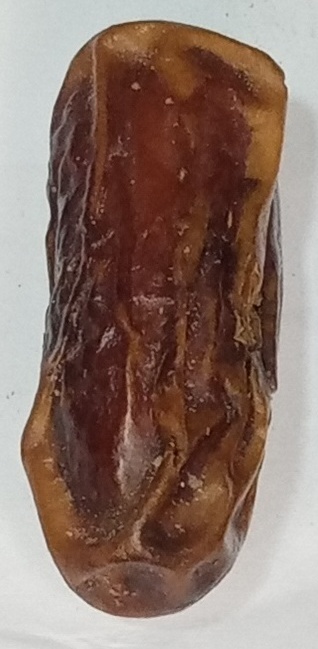
Variety: gajar
Size: medium
Grade: grade-3